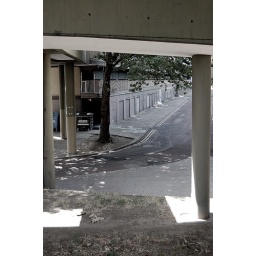
Endless walkways, dead ends, blind corners. Cars at ground level, people in the air. Everything too big, too long, disorientating.